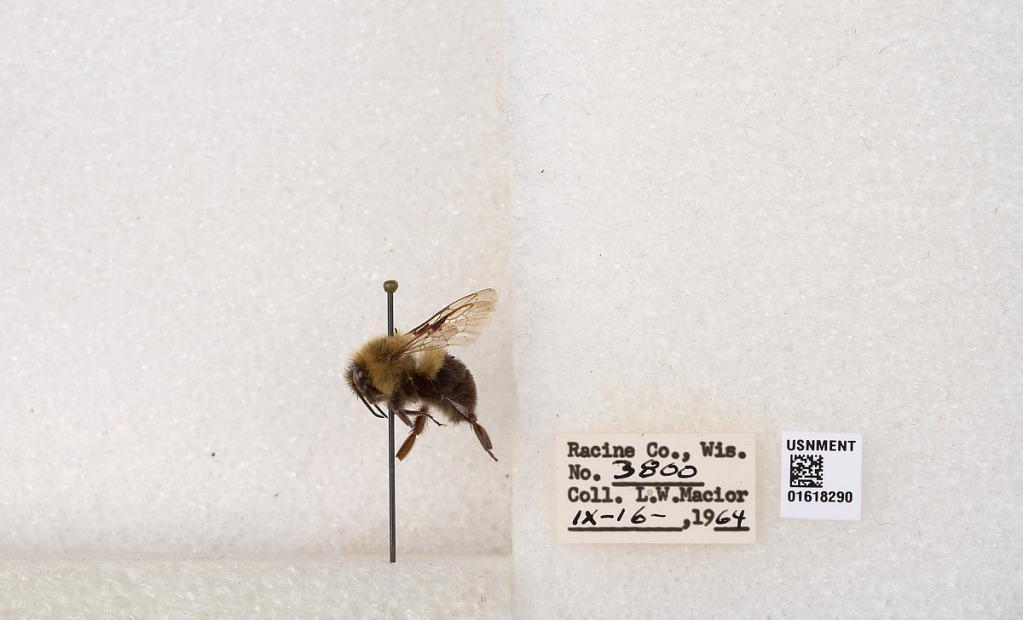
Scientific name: Bombus impatiens Cresson
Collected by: L. Macior
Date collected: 1964-9-16
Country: United States
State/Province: Wisconsin
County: Racine
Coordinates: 42.7299, -87.8123